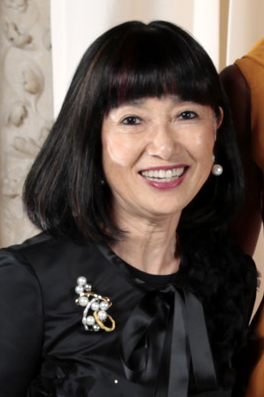
มิยูกิ ฮาโตยามะ

| name = มิยูกิ ฮาโตยามะ
| image = Miyuki Hatoyama.jpg
| birth_place = เซี่ยงไฮ้ สาธารณรัฐจีน
| occupation = นักแสดง
| order = คู่สมรสนายกรัฐมนตรีญี่ปุ่น
| term_start = 16 กันยายน 2552
| term_end = 4 มิถุนายน 2553
| primeminister = ยูกิโอะ ฮาโตยามะ
| predecessor = ชิกาโกะ อาโซ
| successor = โนบูโกะ คัง
| spouse = ยูกิโอะ ฮาโตยามะ (2518–ปัจจุบัน)
| children = คิอิชิโระ ฮาโตยามะ
มิยูกิ ฮาโตยามะ (; 28 มิถุนายน พ.ศ. 2486) เป็นภริยาของยูกิโอะ ฮาโตยามะ อดีตนายกรัฐมนตรีของญี่ปุ่น เธอเคยเป็นนักแสดง, มัณฑนากร และนักเขียนตำราอาหาร
หลังการรับตำแหน่งนายกรัฐมนตรีของยูกิโอะผู้เป็นสามี เขาได้กล่าวชมเชยถึงเธอผู้มีส่วนร่วมกับความสำเร็จในอาชีพของเขา และชื่นชมความกระตือรือร้นของเธอ ทั้งยังกล่าวถึงมิยูกิว่าเธอต้องใช้บทบาทที่โดดเด่นของเธอให้เป็นประโยชน์ในฐานะภริยานายกรัฐมนตรีญี่ปุ่นในช่วงที่สามีกำลังบริหารประเทศ
== ประวัติ ==
มิยูกิ ฮาโตยามะ เกิดเมื่อวันที่ 28 มิถุนายน พ.ศ. 2486 ที่เมืองเซี่ยงไฮ้ สาธารณรัฐจีน (ปัจจุบันคือสาธารณรัฐประชาชนจีน) ในช่วงที่ญี่ปุ่นยึดครองคราวสงครามโลกครั้งที่สอง เธอเป็นบุตรคนที่สองของครอบครัว บิดาชื่อยูกิโอะ กูซูโนเซะ () สัญชาติอเมริกันที่พำนักอยู่ในเซี่ยงไฮ้ กับมารดาชื่อฮิเดโกะ ฮาชิโมโตะ () 鳩山由紀夫ホームページ（プロフィール 鳩山 幸）『週刊文春2009年10月8日号』総力特集 鳩山幸　語られざる「血脈」「父との別れ」　首相を〝支配〟するファーストレディ より แต่เมื่อสถานการณ์ทวีความตึงเครียดจากสงคราม ครอบครัวจึงย้ายกลับมาพำนักที่ญี่ปุ่นในจังหวัดโคจิ และย้ายมายังโคเบะ|เมืองโคเบะในเวลาต่อมา
เธอเติบโตในโคเบะ|เมืองโคเบะ ในช่วงที่เธอเรียนหนังสือ เธอได้รับชื่อเล่นว่า "แกะดำ" () เพราะความบ้าของเธอ
== การทำงาน ==
มิยูกิเป็นหนึ่งในนักแสดงของคณะแสดงชุดทะกะระซุกะช่วงปี พ.ศ. 2519 ต่อมาเธอออกจากคณะแสดงกลางศตวรรษ 20 และย้ายไปสหรัฐอเมริกา
เธอได้เขียนตำราอาหาร "Spiritual Food" ที่เน้นสูตรอาหารการควบคุมอาหารแบบแม็กโครไบโอติกส์|แม็กโครไบโอติกส์ของฮาวาย และตีพิมพ์หนังสือเรื่อง "Very Strange Things I've Encountered" เธอกล่าวว่า "ขณะที่ฉันกำลังหลับ ฉันคิดว่าวิญญาณของฉันขี่จานบินรูปสามเหลี่ยมไปยังดาวศุกร์... มันสวยงามมากและมันช่างเขียวขจีจริง ๆ" "PROFILE: Mrs. Hatoyama the most colorful first lady Japan has produced", Kyodo News, September 16, 2009. เธอเขียนว่าอดีตสามีของเธอกล่าวว่า "มันก็แค่ความฝัน" แต่ยูกิโอะกลับกล่าวว่า "โอ้ มันเยี่ยมไปเลย" "Japan's new first lady says rode UFO to Venus", Reuters, September 2, 2009.
== ชีวิตสมรสและครอบครัว ==
เธอเคยผ่านการสมรสมาแล้วครั้งหนึ่งกับเจ้าของภัตตาคาร "Profile: Miyuki Hatoyama", BBC News, September 16, 2009. ภายหลังได้หย่าร้างกัน เธอพบกับยูกิโอะ ฮาโตยามะในซานฟรานซิสโก รัฐแคลิฟอร์เนีย ซึ่งขณะนั้นเขากำลังศึกษาในมหาวิทยาลัยสแตนฟอร์ด และได้สมรสกันในปี พ.ศ. 2518 หลังการหย่ากับอดีตสามี ทั้งคู่มีบุตรชายหนึ่งคน ชื่อ คิอิชิโระ ฮาโตยามะ ปัจจุบันกำลังศึกษาวิศวกรรมศาสตร์ที่รัสเซีย
== ชีวิตส่วนตัว ==
ไฟล์:First lady Kim Yoon-ok, right, serves kimchi to Miyuki Hatoyama, wife of Japan’s Prime Minister Yukio Hatoyama, while making kimchi together (4347069489).jpg|thumb|มิยูกิ และคิม ยุน-อก สุภาพสตรีหมายเลขหนึ่งของเกาหลีใต้ ขณะทำกิมจิด้วยกัน ในปี พ.ศ. 2552
มิยูกิมักปรากฏตัวในรายการทอล์กโชว์ที่มีช่วงหัวข้อเกี่ยวกับอาหาร, ศาสนา และการเมือง "Japan's First Lady: 'UFO Took Me To Venus'", Sky News, September 3, 2009. เธอสนใจเรื่องเกี่ยวกับผัก, เครื่องปั้นดินเผา และกระจกสี และจะปรากฏในรายการด้วยชุดที่ทำจากกระสอบกาแฟของฮาวาย
เธออ้างว่าเธอเคยรู้จักกับทอม ครูซซึ่งเป็นชาวญี่ปุ่นในอดีตชาติ และรอคอยโอกาสที่จะร่วมทำภาพยนตร์ฮอลลิวูดร่วมกับเขา เธอกล่าวว่า "ฉันเชื่อว่าฉันได้รับโอกาสนั้น ที่จะทำภาพยนตร์ร่วมกัน ฉันจะบอกเขาว่า 'ไม่เจอกันนานเลยนะ' หากเราเจอกัน" ทั้งนี้มิยูกิยังกล่าวว่า "กินดวงอาทิตย์ทุกวันเพื่อสร้างพลังงาน" และ "วิญญาณของเธอจะไปยังดาวศุกร์ยามเธอหลับไหล"
เธอเป็นผู้ที่ชื่นชอบกระแสเกาหลี เธอมักกล่าวถึงความรักในวัฒนธรรมเกาหลี「日韓首脳夫人が懇談　キムチで親密さアピールも」朝鮮日報 2009/10/09 โดยเฉพาะซีรีส์เกาหลีใต้และอาหารเกาหลี เธออ้างว่าที่เธอดูอ่อนเยาว์ก็เพราะดูซีรีส์เกาหลี中央日報 - 鳩山幸さん「韓国ドラマが若さを保つ秘けつ」 และยังอ้างว่าเธอรับประทานกิมจิกับสามีทุกวัน มีการกล่าวถึงและแสดงความเห็นเกี่ยวกับความกระตือรือร้นของเธอในวัฒนธรรมเกาหลีว่าอาจสร้างความสัมพันธ์ที่ดีของญี่ปุ่นกับเกาหลีใต้ได้ เมื่อครั้งที่เธอเยือนเกาหลีใต้อย่างเป็นทางการร่วมกับสามีในเดือนตุลาคม ปี ค.ศ. 2009 เธอได้รับเสียงปรบมือจากฝูงชนที่เดินผ่านไปมาในอินซาดง|ย่านอินซาดงของโซล
== อ้างอิง ==
== แหล่งข้อมูลอื่น ==
*
* Hatoyama Hall
หมวดหมู่:นักแสดงญี่ปุ่น
หมวดหมู่:นักเขียนชาวญี่ปุ่น
หมวดหมู่:คู่สมรสของนายกรัฐมนตรีญี่ปุ่น
หมวดหมู่:บุคคลจากเซี่ยงไฮ้
หมวดหมู่:บุคคลจากโคเบะ
หมวดหมู่:บุคคลจากจังหวัดโคจิ